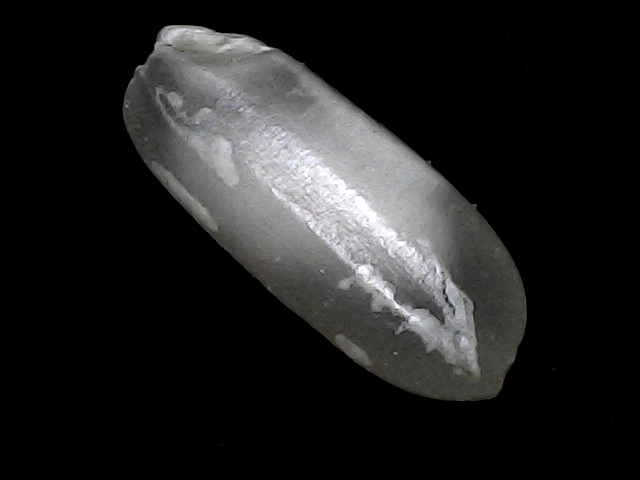
Rice variety: BRRI74